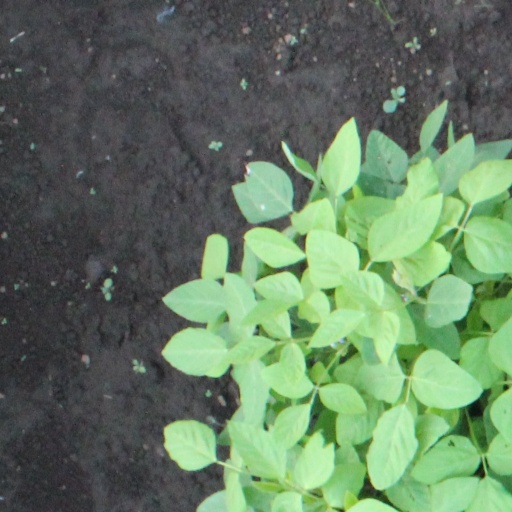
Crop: soybean